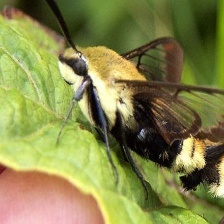
Species: CLEARWING MOTH